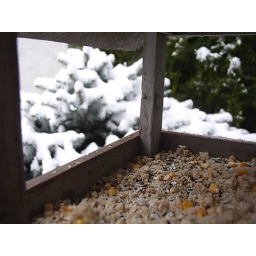
in the bird box